Gaucho literature

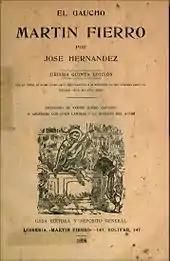
"Martín Fierro", written in 1872 by José Hernández is considered the masterpiece of gaucho literature.

Gaucho literature, also known as gauchesco ("gauchoesque") genre was a literary movement purporting to use the language of the gauchos, comparable to the American cowboy, and reflecting their mentality. Although earlier works have been identified as gauchoesque, the movement particularly thrived from the 1870s to 1920s in Argentina, Uruguay and southern Brazil after which the movement petered out, although some works continued to be written. Gauchoesque works continue to be read and studied as a significant part of Argentine literary history.